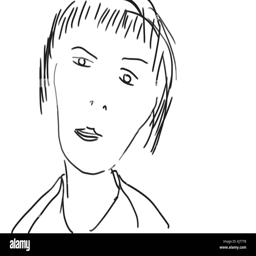
sketch of a female person